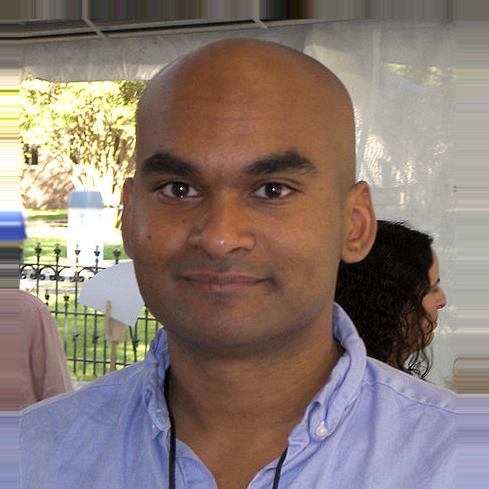
Age: 28